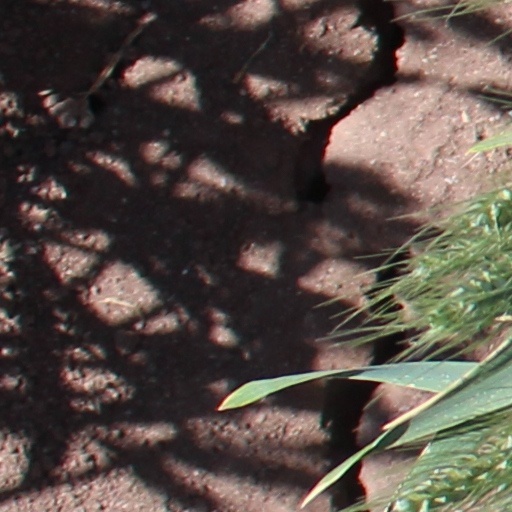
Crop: wheat